Spartacist uprising

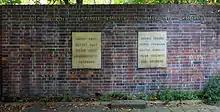
Memorial plaques for the fighters who died in the uprising

Runge received two years in prison, Vogel 28 months. The officers involved, the brothers Heinz and Horst von Pflugk-Harttung, were acquitted. Their commander Pabst was not charged, and others who had possibly given orders were not sought out. As commander-in-chief of the armed forces, Noske personally confirmed the verdicts with his signature.